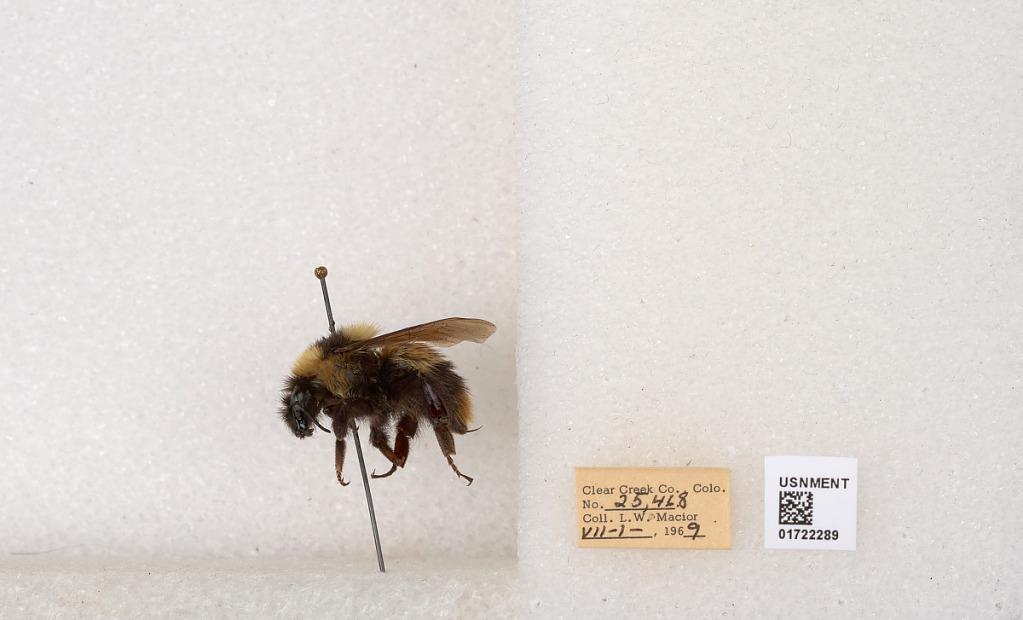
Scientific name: Bombus kirbyellus
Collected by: L. Macior
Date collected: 1969-7-1
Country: United States
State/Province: Colorado
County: Clear Creek
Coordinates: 39.6891, -105.644